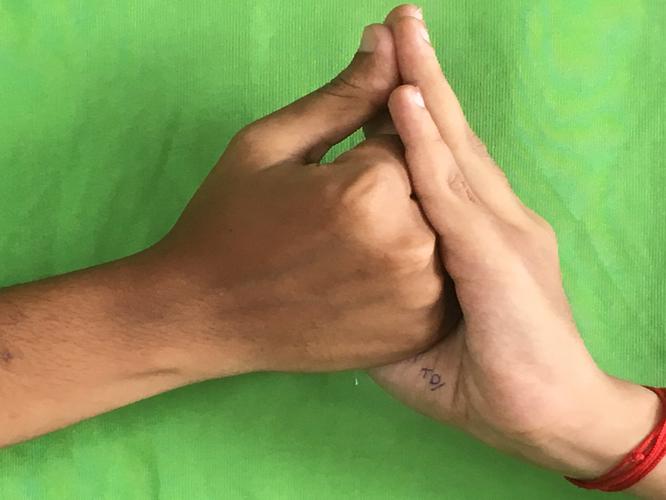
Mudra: Shanka
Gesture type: double_hand